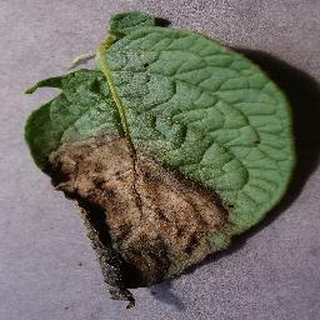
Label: potato_late_blight